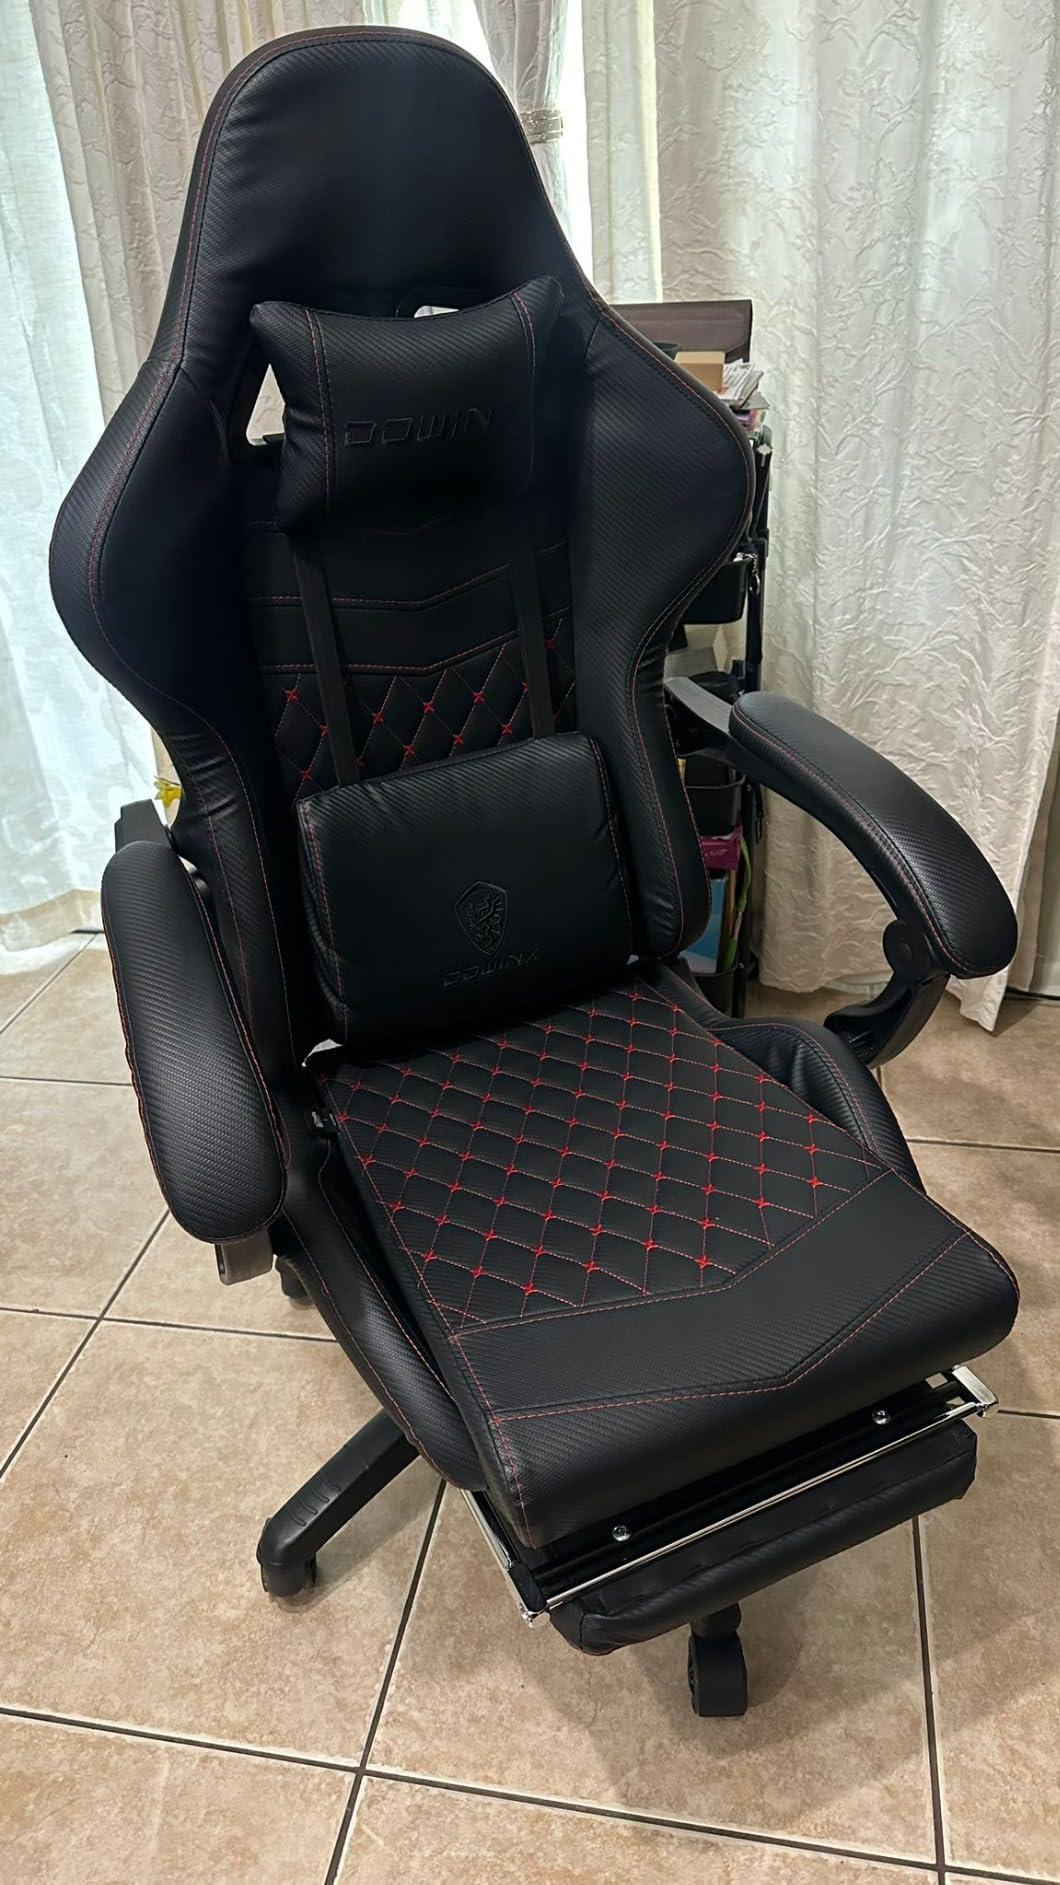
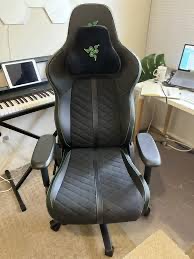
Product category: items_chair
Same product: no